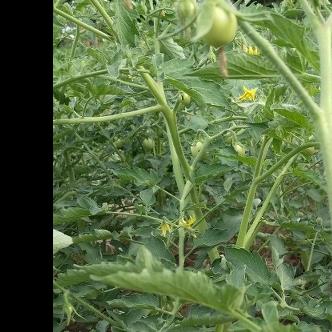
Crop: Tomato
Condition: healthy-leaf